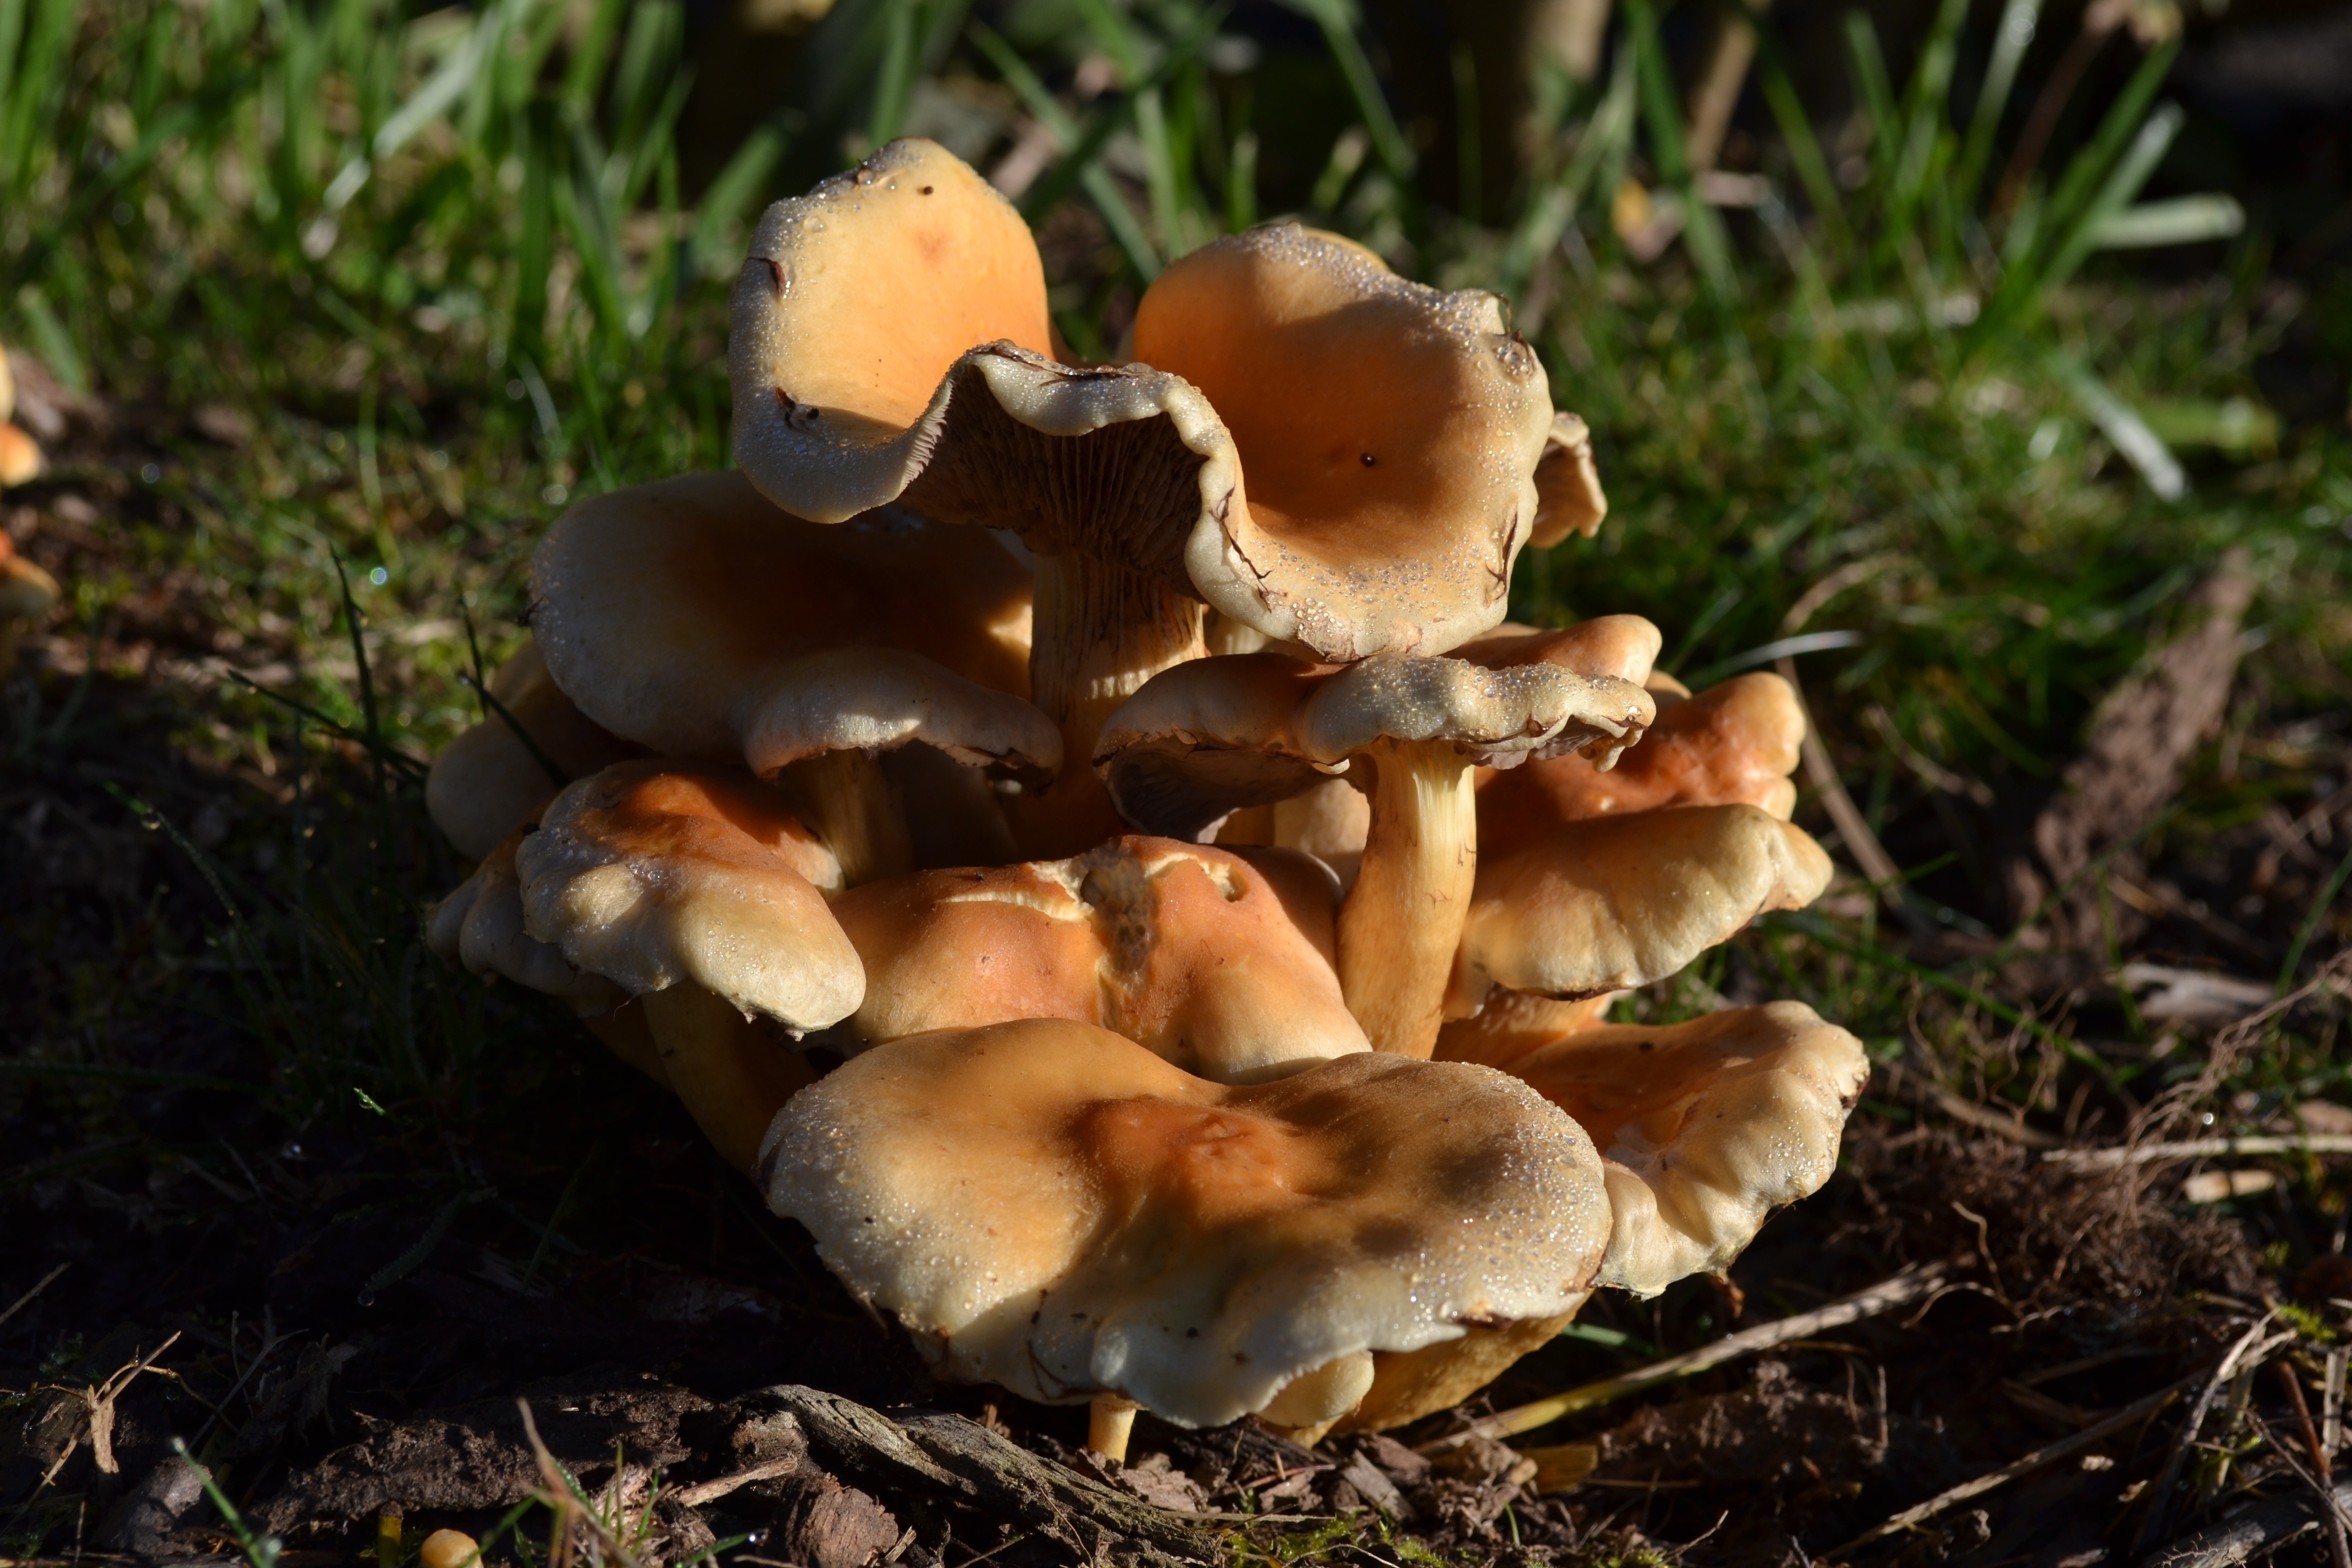
nature, grass, green, autumn, mushroom, fungus, fungi, mushrooms, woodland, agaric, bolete, auriculariales, fall colors, agaricus, macro photography, matsutake, oyster mushroom, edible mushroom, medicinal mushroom, agaricomycetes, agaricaceae, champignon mushroom, penny bun, pleurotus eryngii, auriculariaceae, fungi autumn